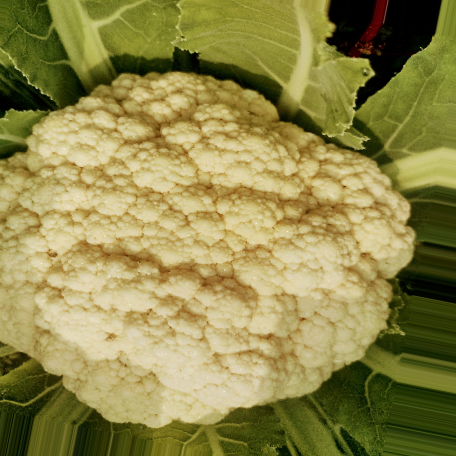
Label: Disease Free